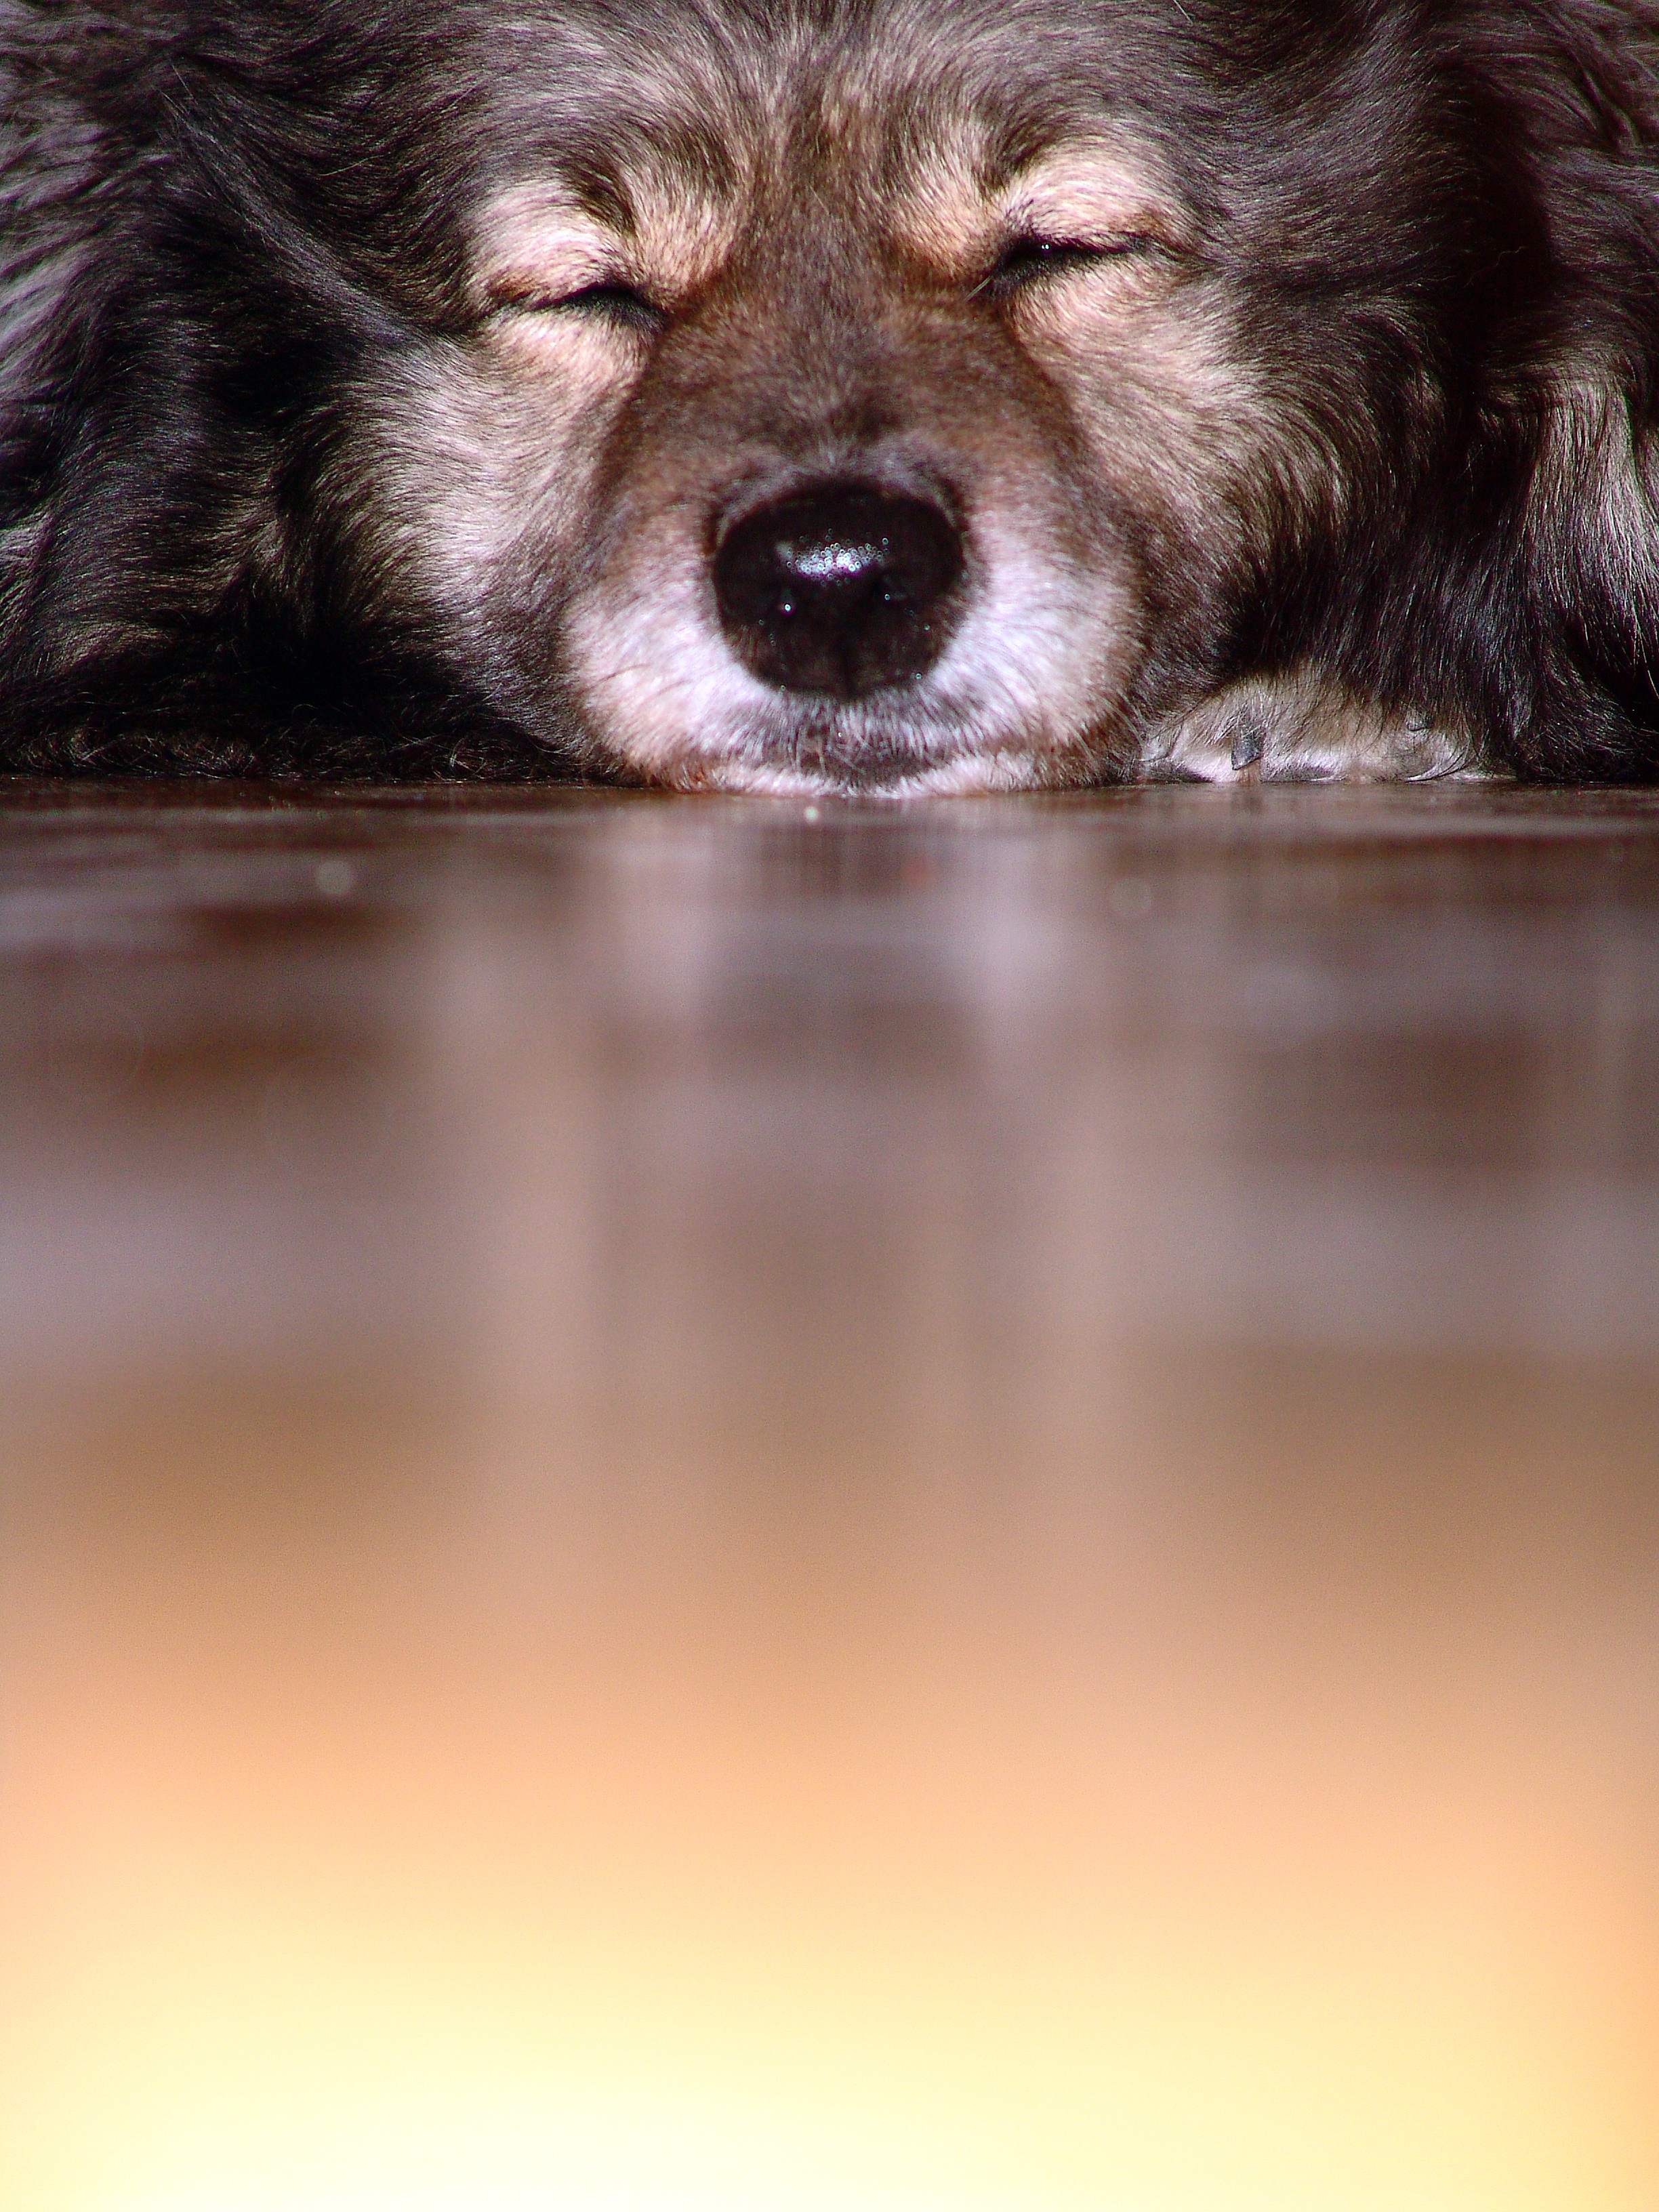
puppy, dog, pet, fur, mammal, close up, nose, snout, eye, vertebrate, dog head, animal portrait, keeshond, dog like mammal, dog breed group